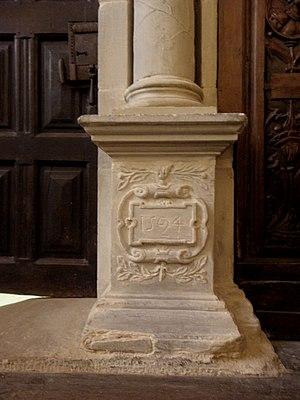
Porte de la sacristie de la collégiale Sainte-Marie-Madeleine de Champeaux (35). Détail.